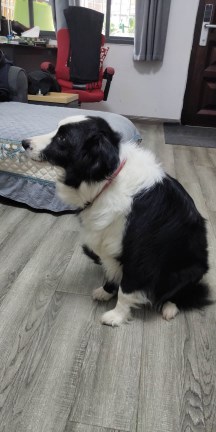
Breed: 2594-n000109-Border_collie